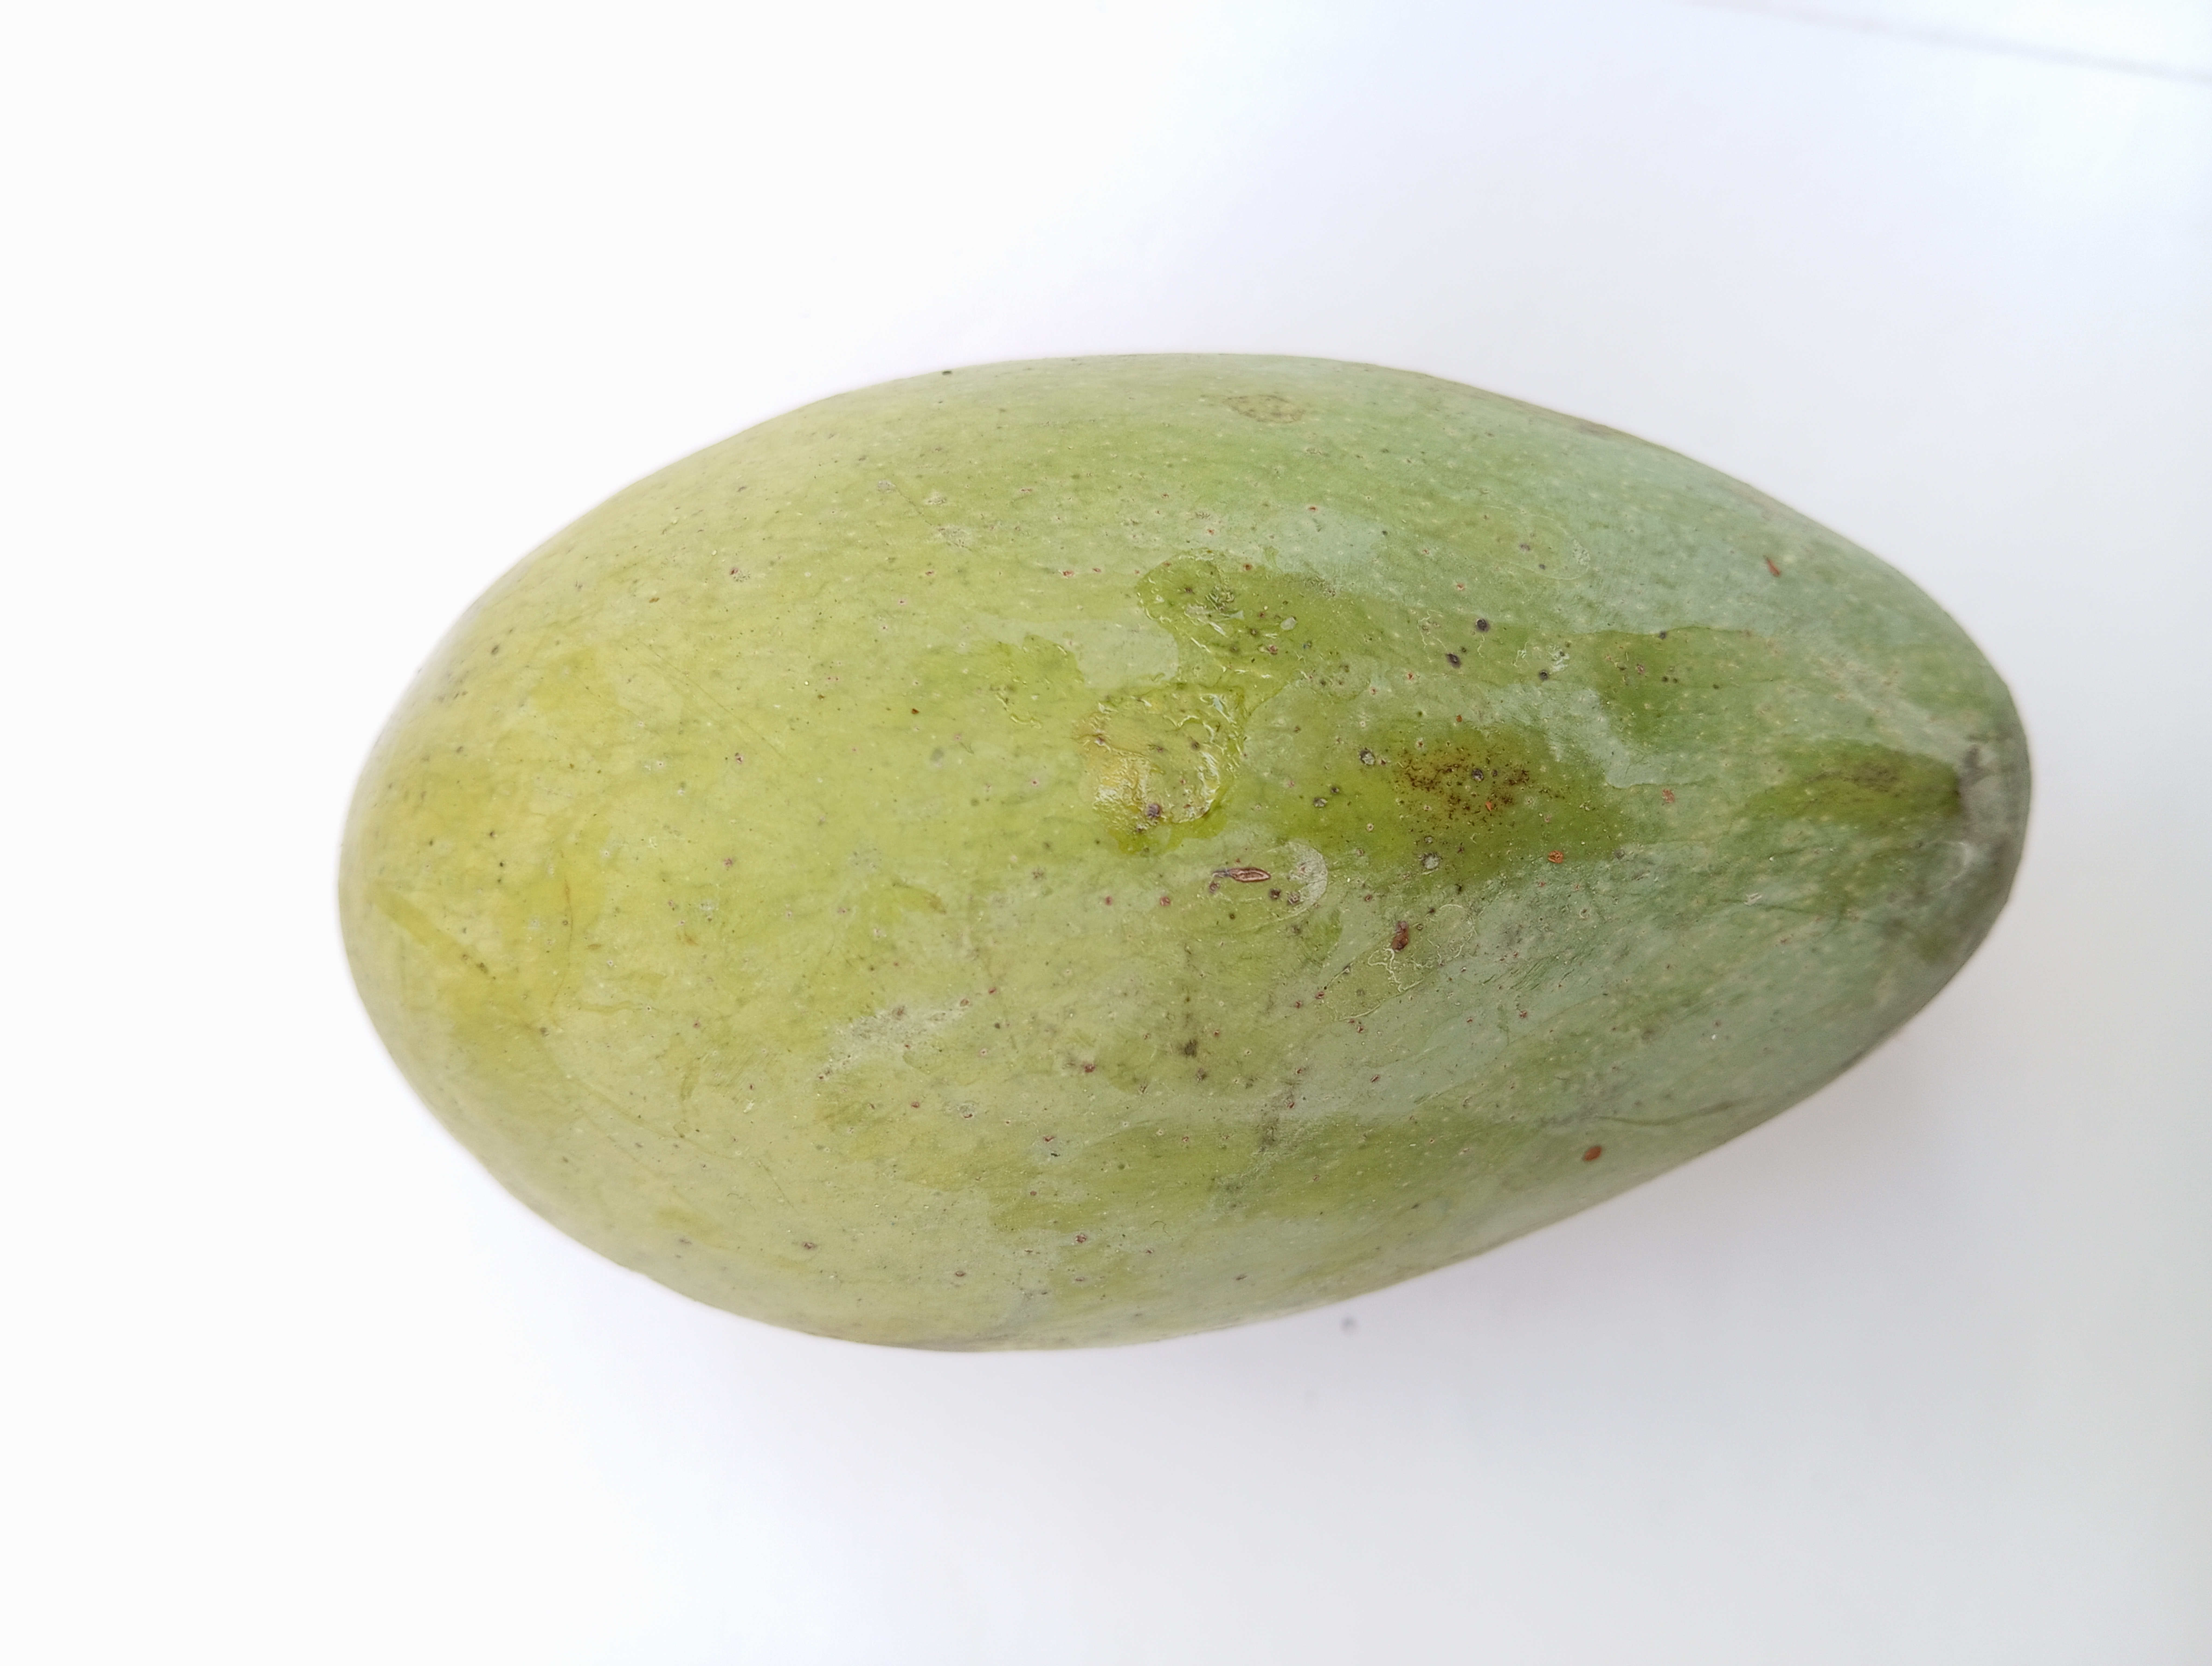
Mango variety: Amrapali